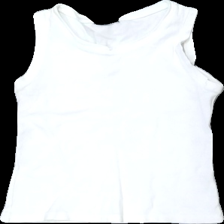
View: front
Type: Tank top
Category: Ladies
Brand: Extended (Lindex)
Colors: White
Material: 100% bomull
Cut: C-collar
Size: 38
Season: All
Damage: lös trådar och luddigt
Damage location: top center
Price range: <50
Recommended usage: Reuse
Description: kort linne